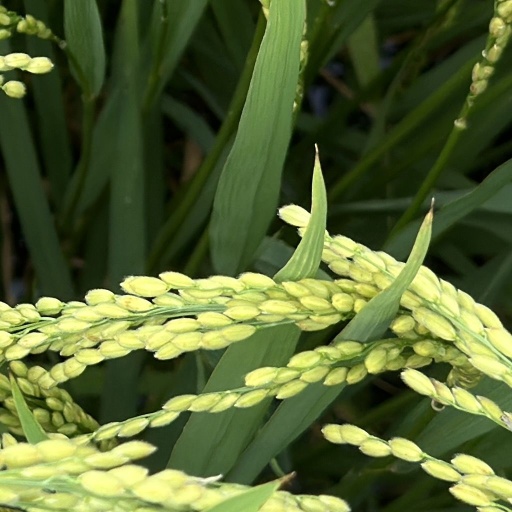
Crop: rice